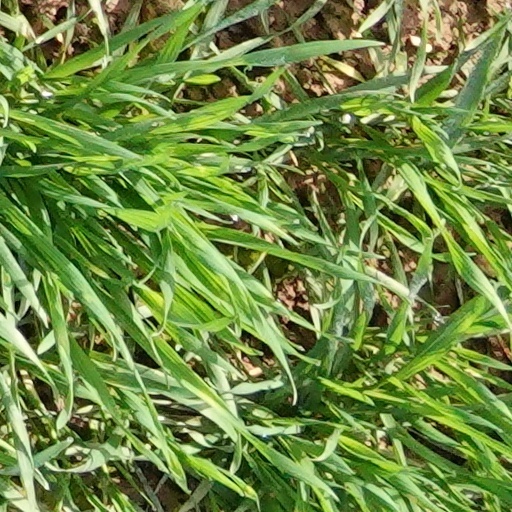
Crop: wheat